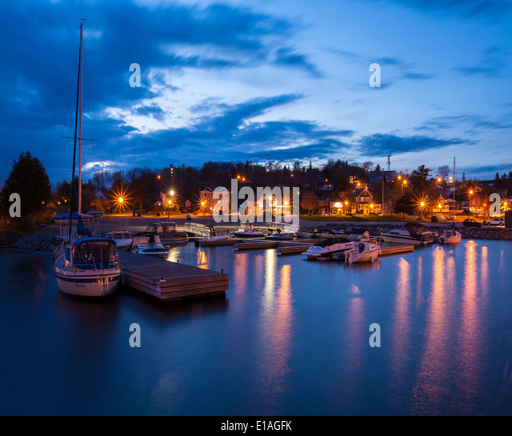
sailboats in a small marina sitting the harbour